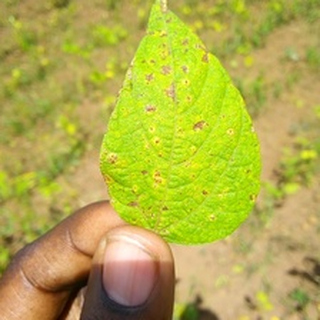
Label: bean_angular_leaf_spot